Antelope

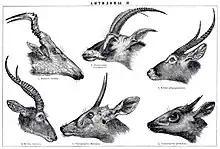
Antelope horns

The size and shape of antelope horns varies greatly. Those of the duikers and dwarf antelope tend to be simple "spikes", but differ in the angle to the head from backward curved and backward pointing (e.g. yellow-backed duiker) to straight and upright (e.g. steenbok). Other groups have twisted (e.g. common eland), spiral (e.g. greater kudu), "recurved" (e.g. the reedbucks), lyrate (e.g. impala), or long, curved (e.g. the oryxes) horns. Horns are not shed and their bony cores are covered with a thick, persistent sheath of horny material, both of which distinguish them from antlers.